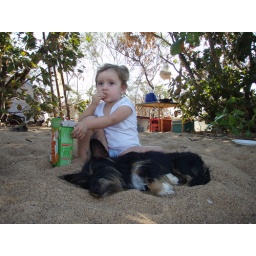
..take a much needed rest in the shade after both running up and down the beach for 2 solid hours.